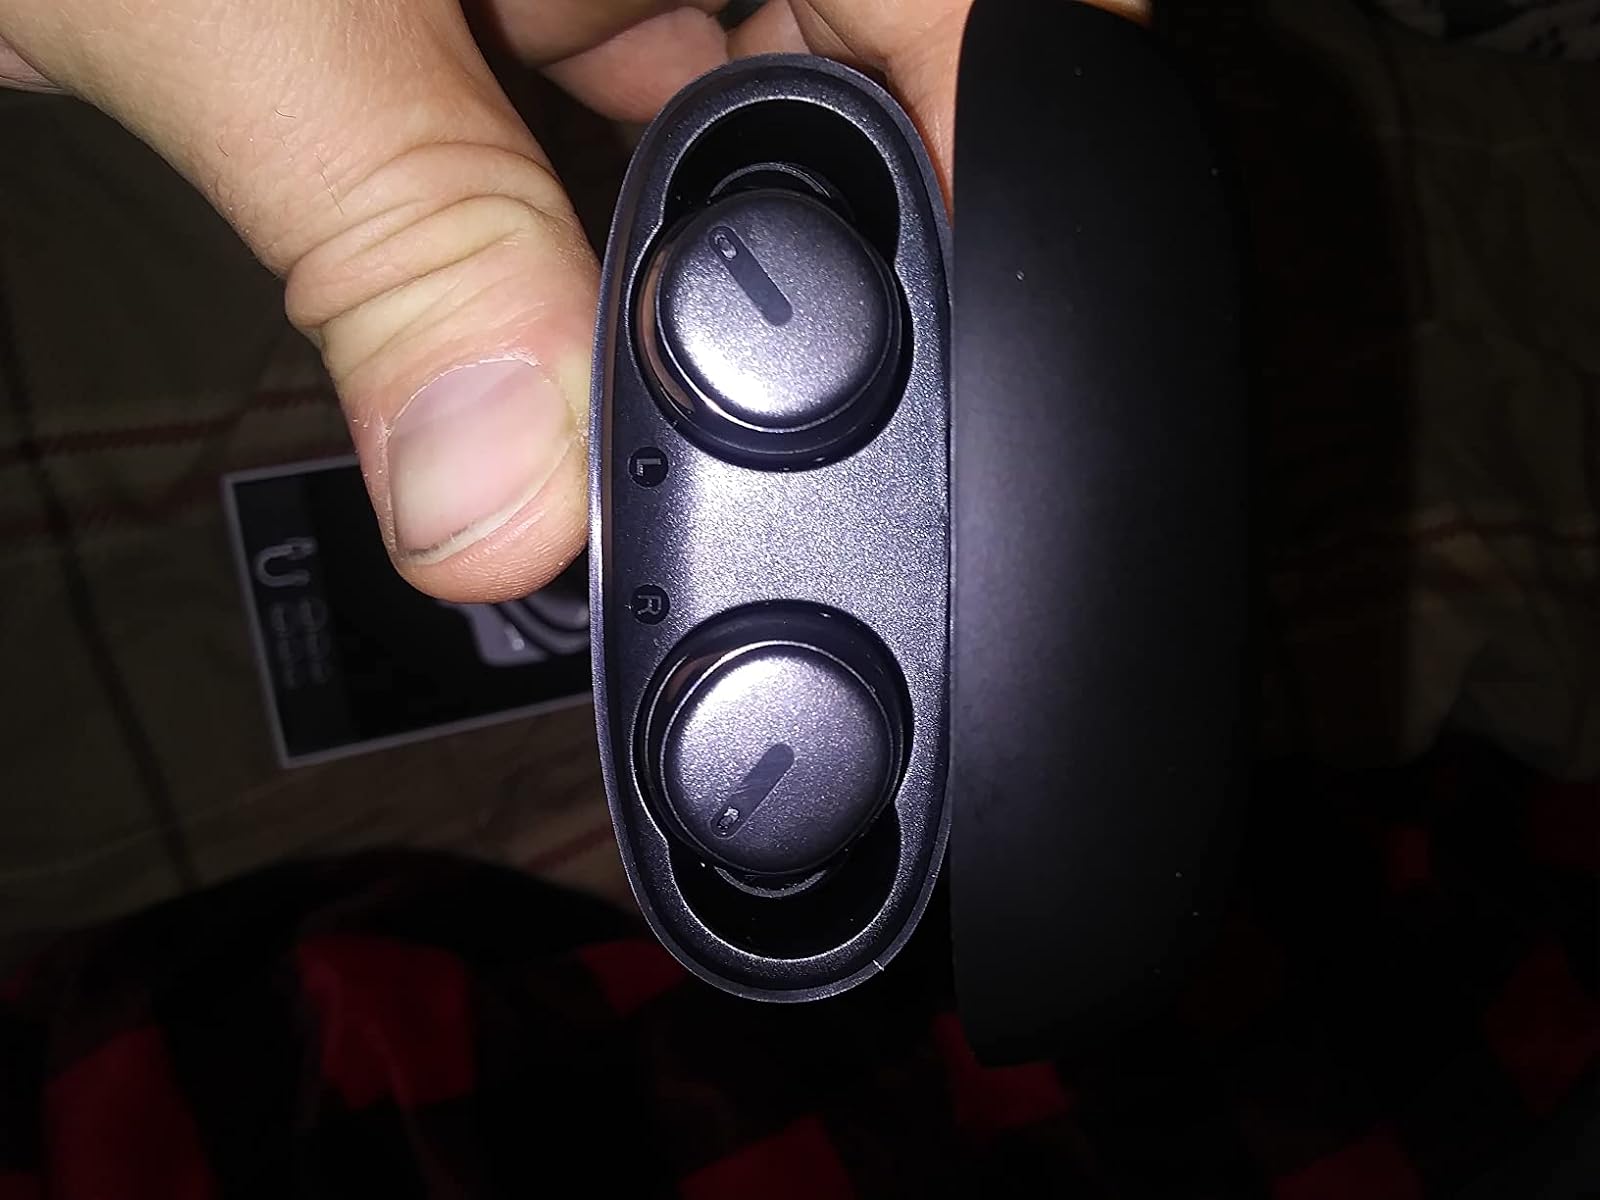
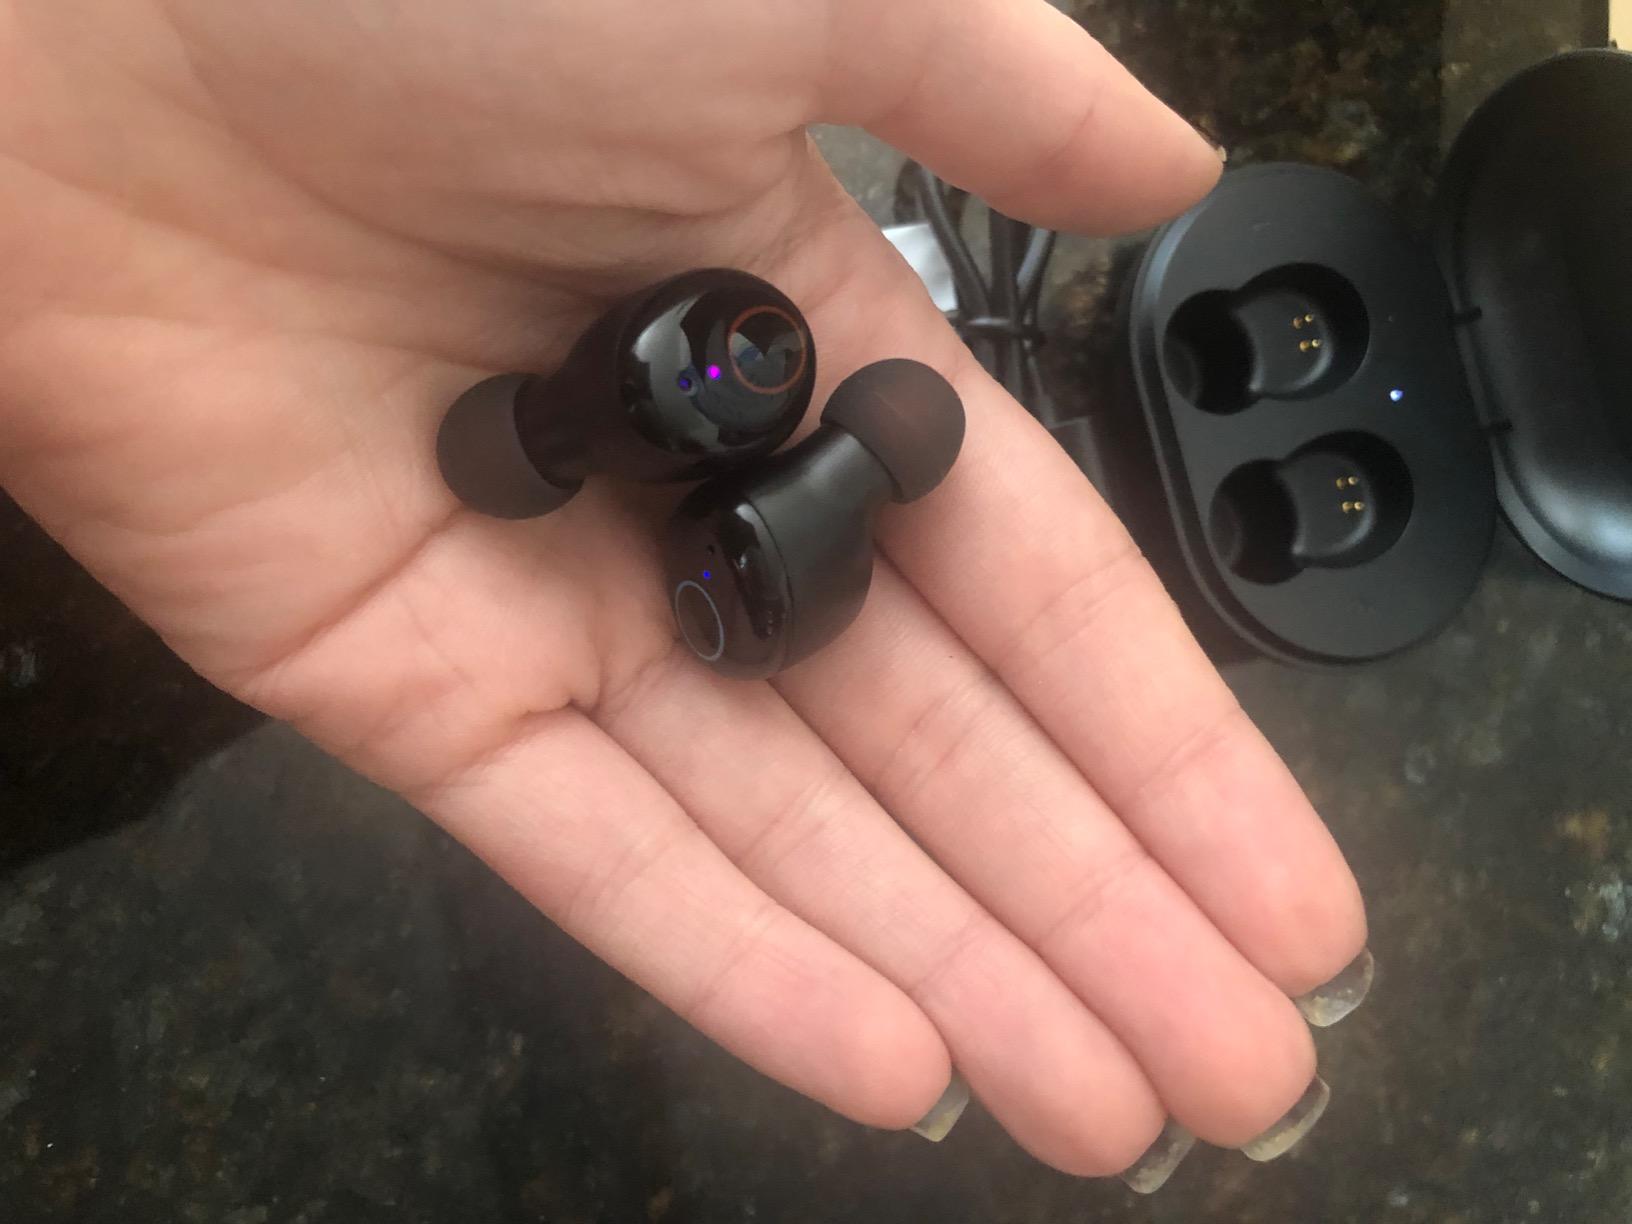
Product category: earbuds
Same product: no